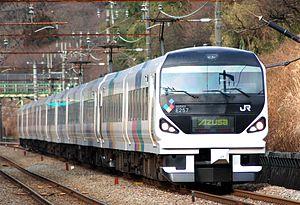
La ligne Ōito est une ligne ferroviaire des compagnies JR East et JR West au Japon. Elle relie la gare de Matsumoto à Matsumoto à la gare d'Itoigawa à Itoigawa.